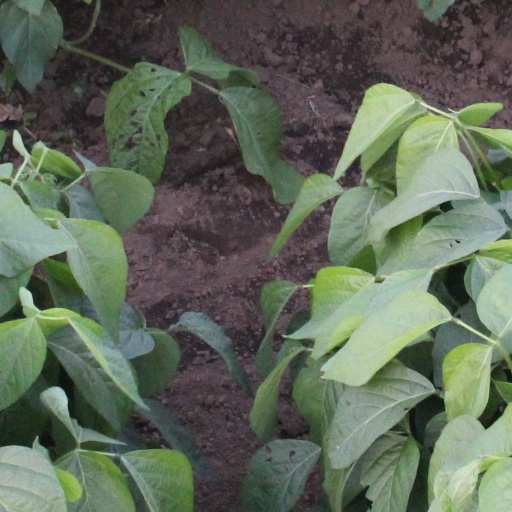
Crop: soybean